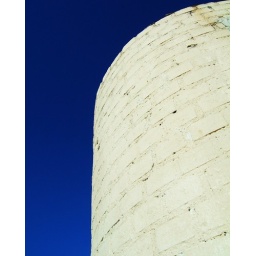
Tower above the Astoria Park Pool, the bright white structure and bright blue sky reminds me of Santorini.